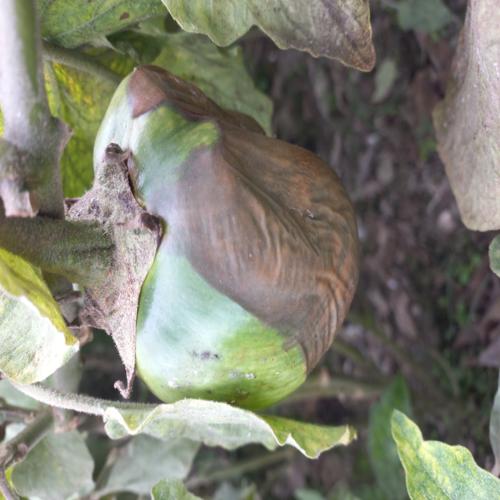
Label: Phomopsis Bright